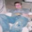
Label: man